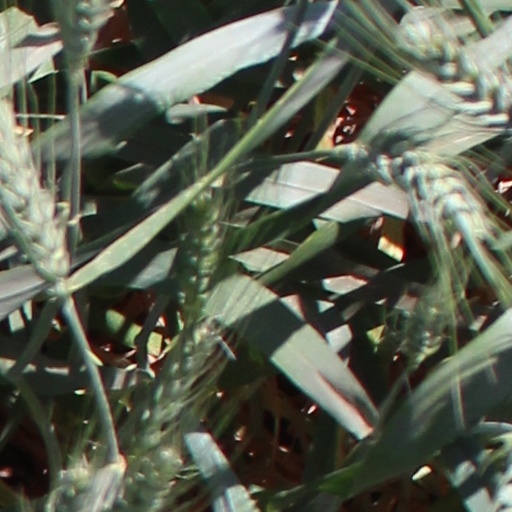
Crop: wheat